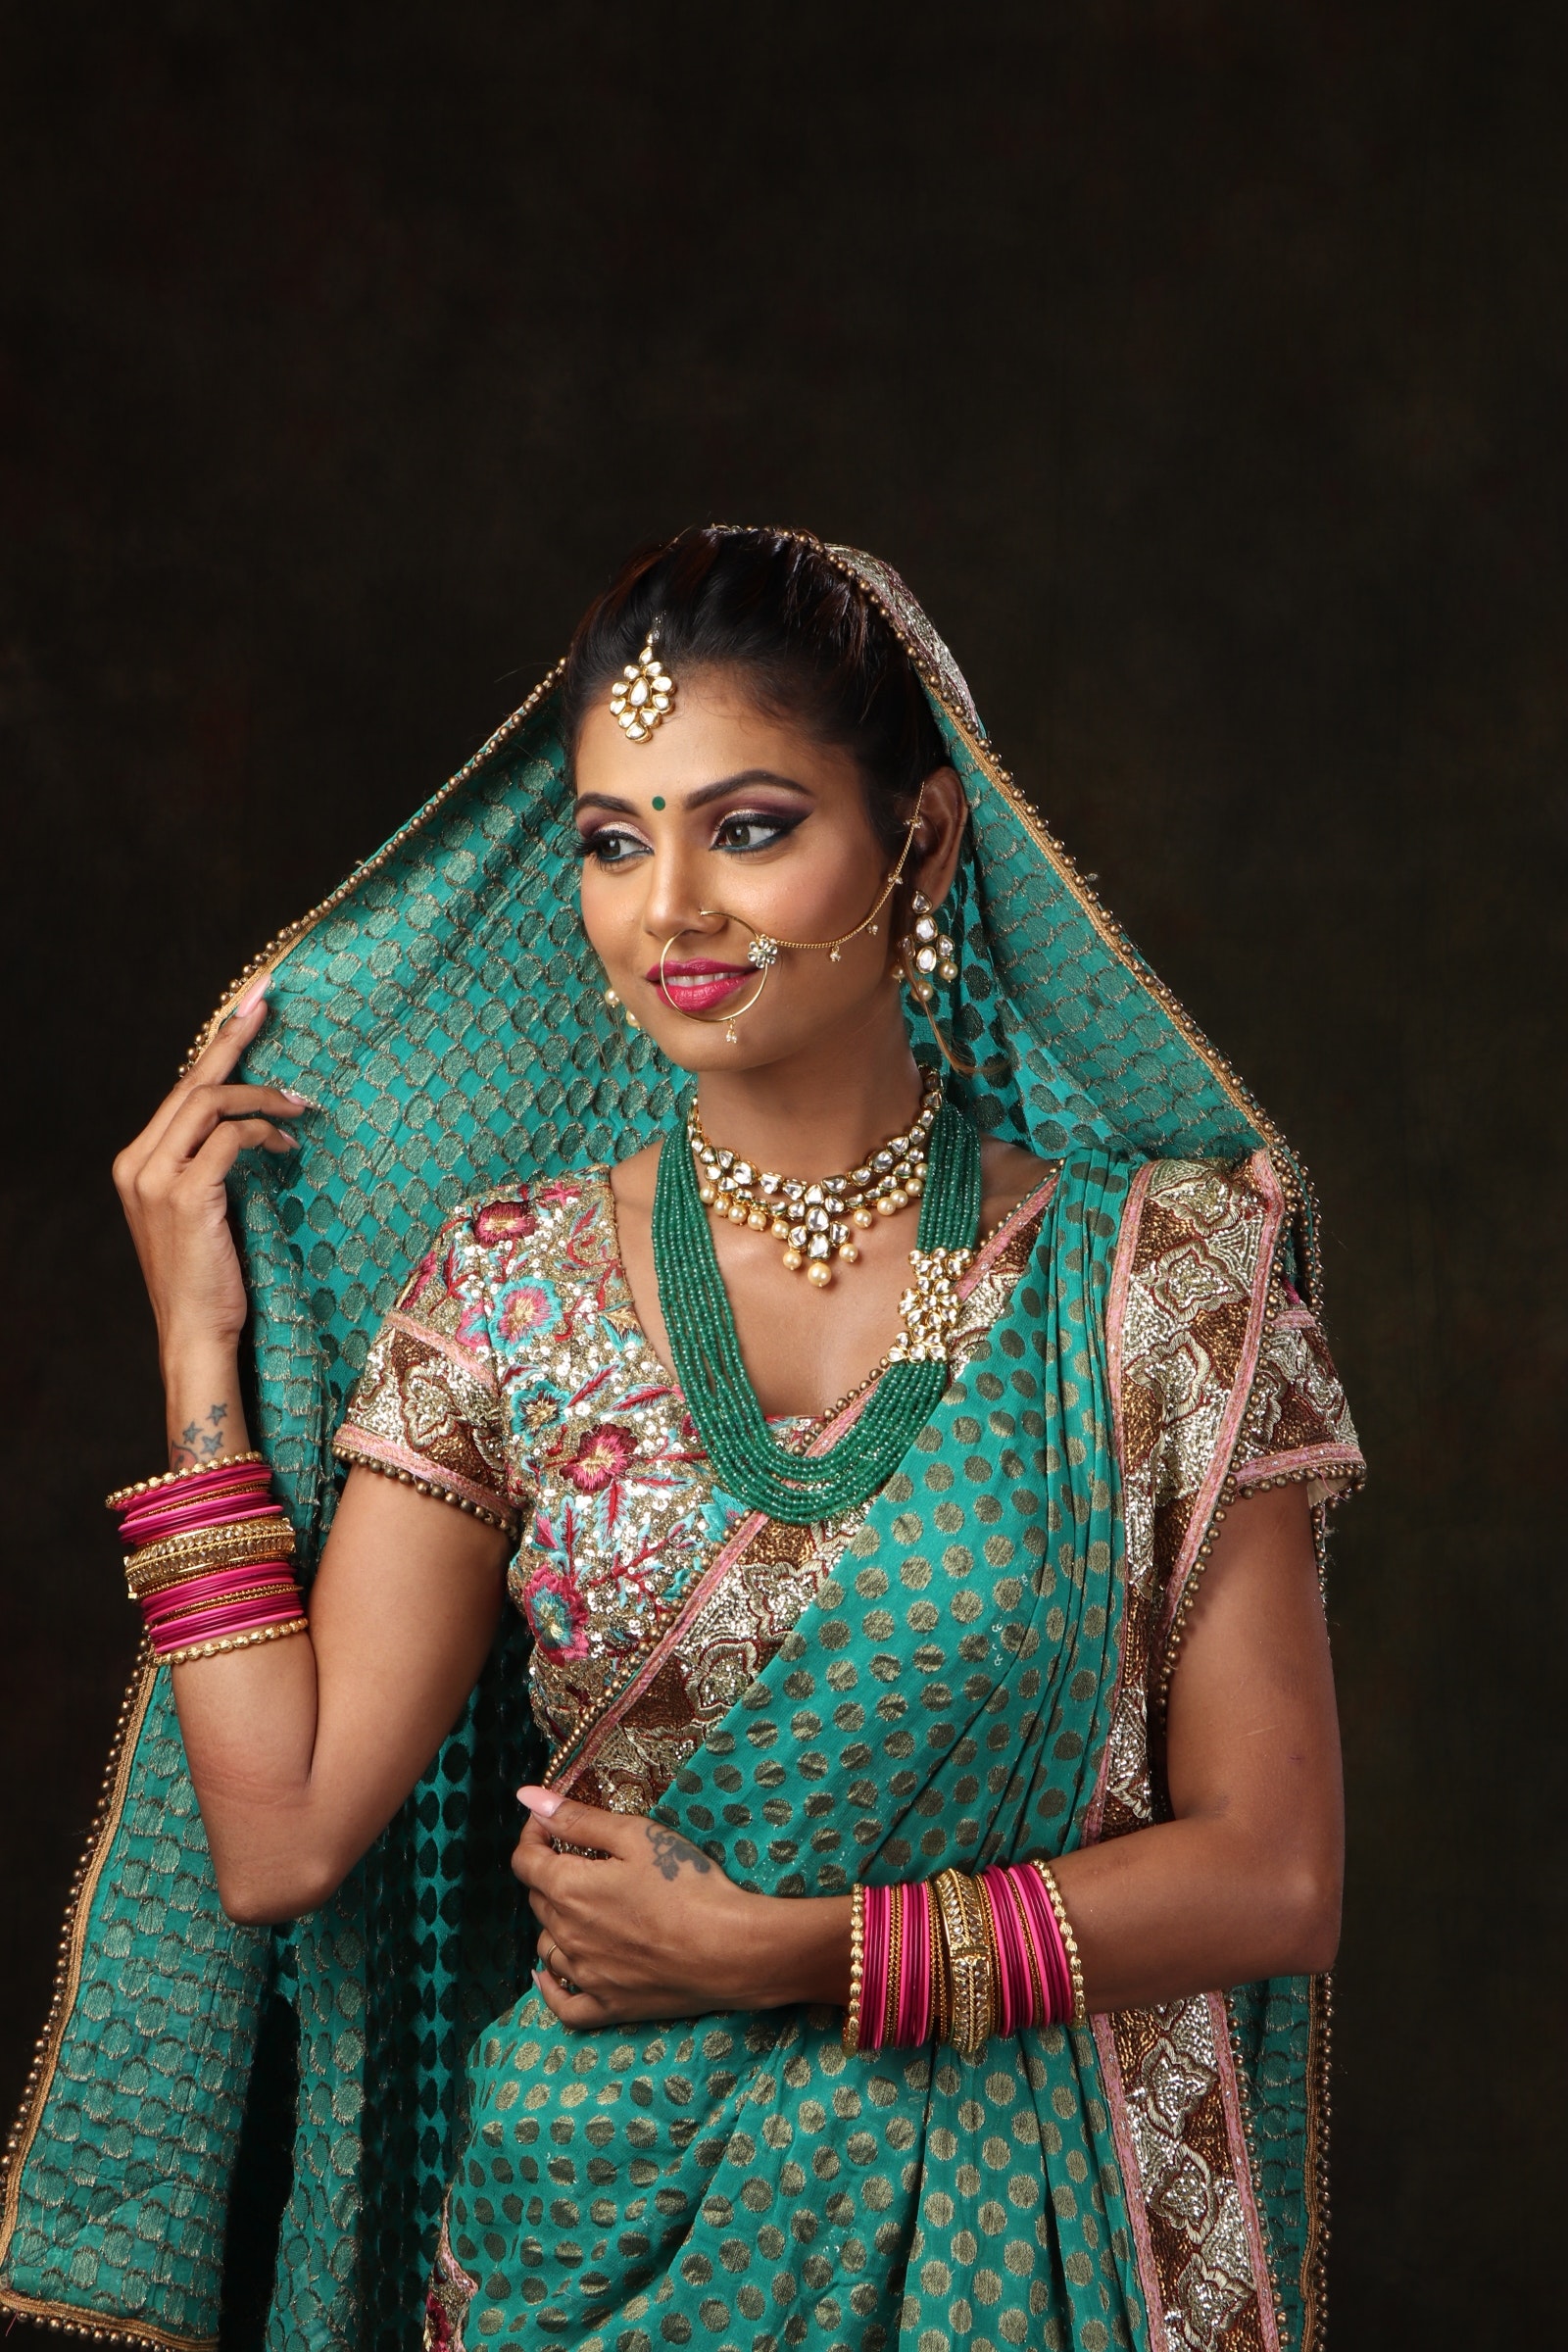
sari, green, turquoise, maroon, beauty, aqua, photo shoot, teal, formal wear, trunk, tradition, photography, abdomen, bride, design, textile, jewellery, fashion design, pattern, mehndi, makeover, model, fashion accessory, fawn